Oflag XXI-B

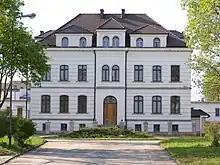
Former Polish boys' school, occupied by the Stalag XXI-B, Oflag XXI-B and Oflag 64 POW camps during the German occupation of Poland

British prisoners-of-war who died in the camp were later buried at a cemetery of the Commonwealth War Graves Commission in Poznań.